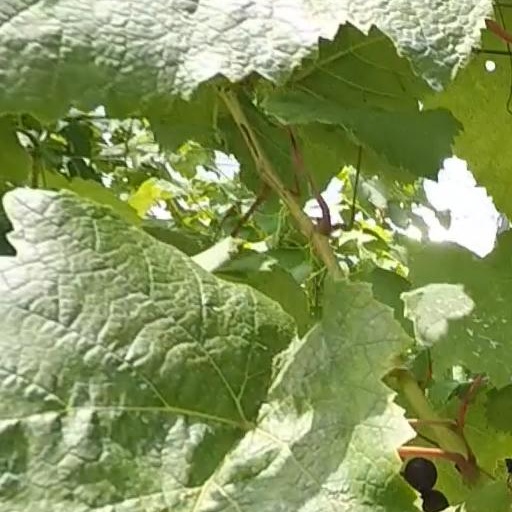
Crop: grape